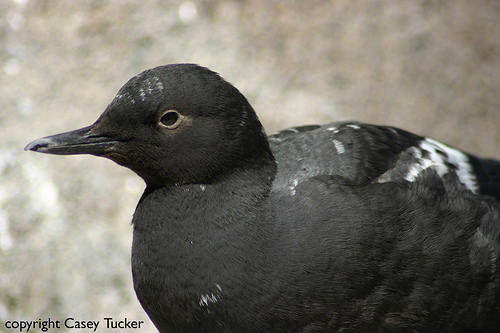
the bird with head and beak proportional to its body with throat, breast and belly in black.
a predominantly black bird, with white speckles in various locations on its face , breast and back, and speckled white and black secondaries.
the bird has a black eyering and a black bill that is large.
medium to large black white and grey bird with long black beak
this bird is mostly black with a long pointy bill.
this bird is entirely black with hints of white peaking out of the plumage on its back and crown.
this bird has a black crown as well as a black throatthe bird has a small black bill, black eyering and curved neck.
this bird is black and white in color, with a black beak.
this bird is black with white markings on it's back.
Species: Pigeon Guillemot